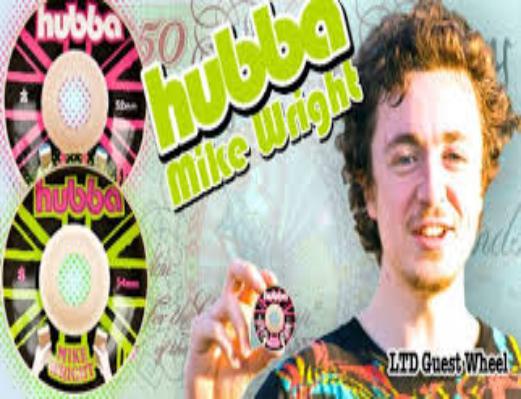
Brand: hubba wheels
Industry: Clothes